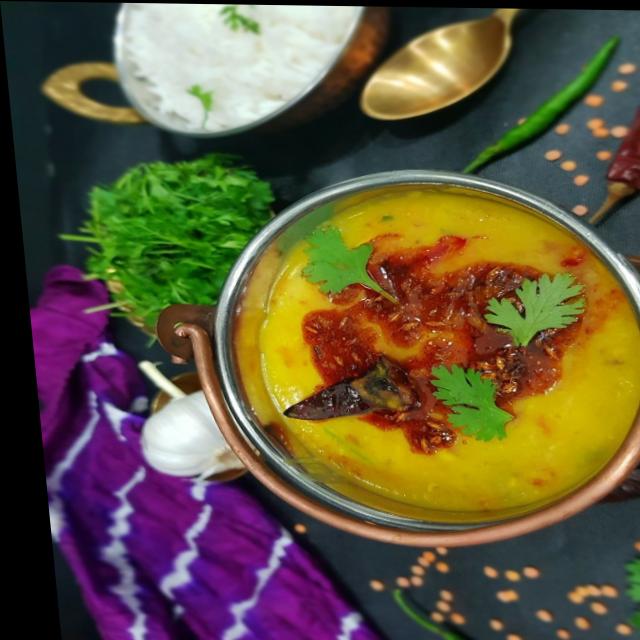
Dish: dal_makhani